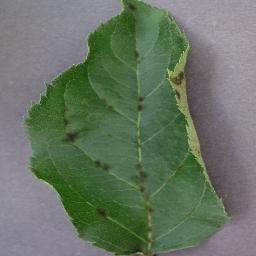
Label: Apple___Apple_scab